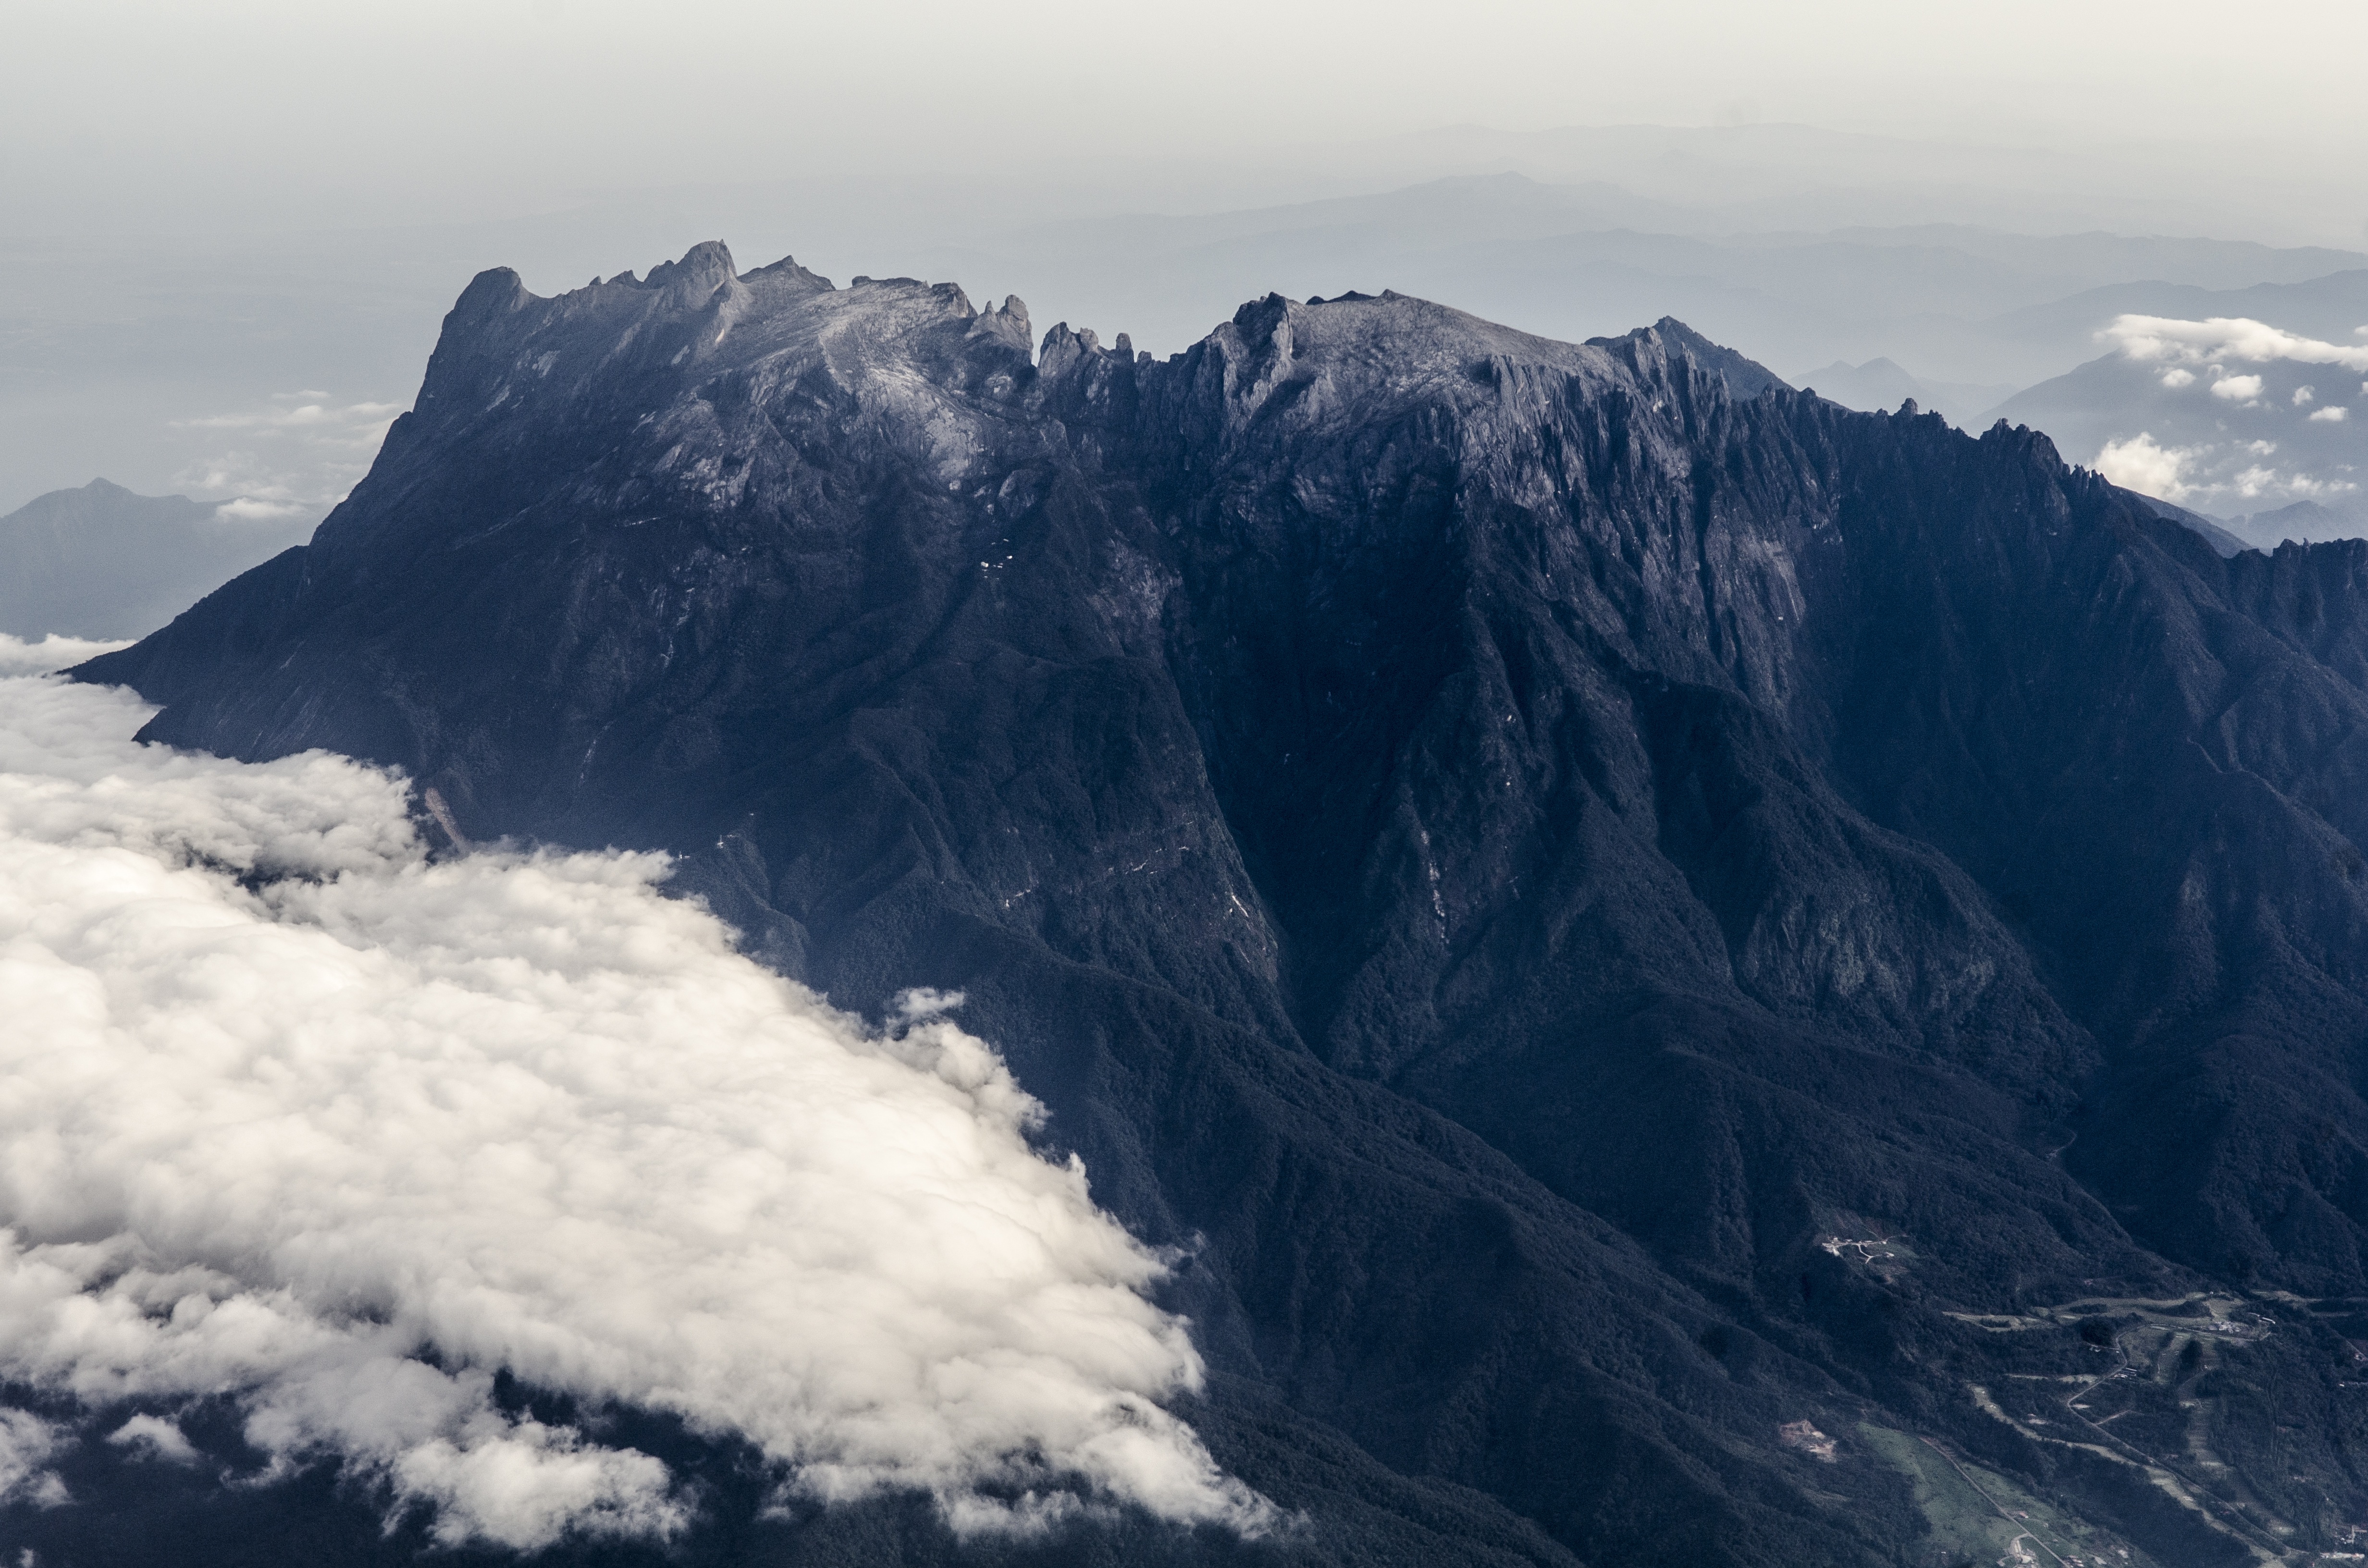
nature, mountain, snow, cloud, sky, mountain range, weather, ridge, summit, clouds, alps, landform, geographical feature, atmospheric phenomenon, atmosphere of earth, mountainous landforms, glacial landform, geological phenomenon